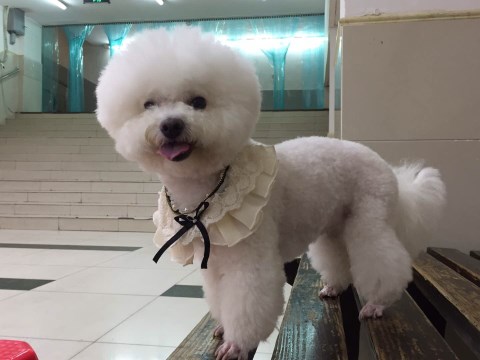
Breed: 3083-n000117-Bichon_Frise